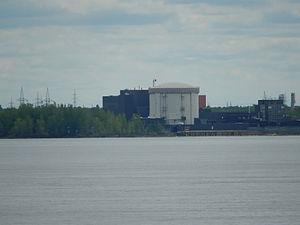
Centrale Gentilly 2 vue de Champlain
Cet article traite des événements qui se sont produits durant l'année 2012 au Québec.
La centrale nucléaire de Gentilly est une centrale nucléaire située à Bécancour au Québec. La centrale, située sur la rive sud du fleuve Saint-Laurent à la hauteur de Trois-Rivières, a été exploitée commercialement de 1983 à 2012. Gentilly-2 avait une puissance brute de 675 MW. Elle était la seule centrale nucléaire exploitée commercialement au Québec. Un réacteur expérimental, Gentilly-1, a été exploité pendant quelques mois durant les années 1970.